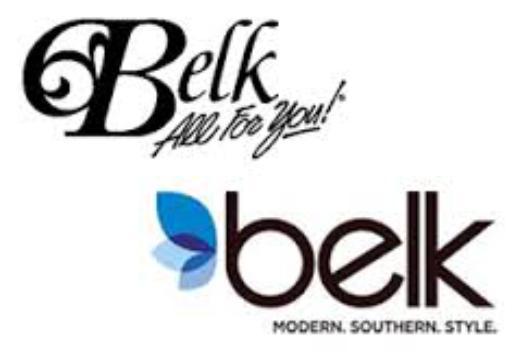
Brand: Belk
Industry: Necessities